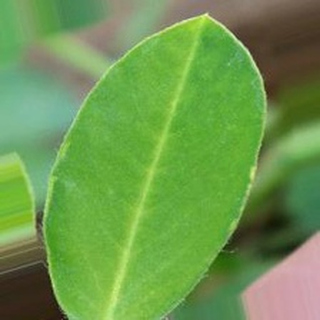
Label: healthy_groundnut